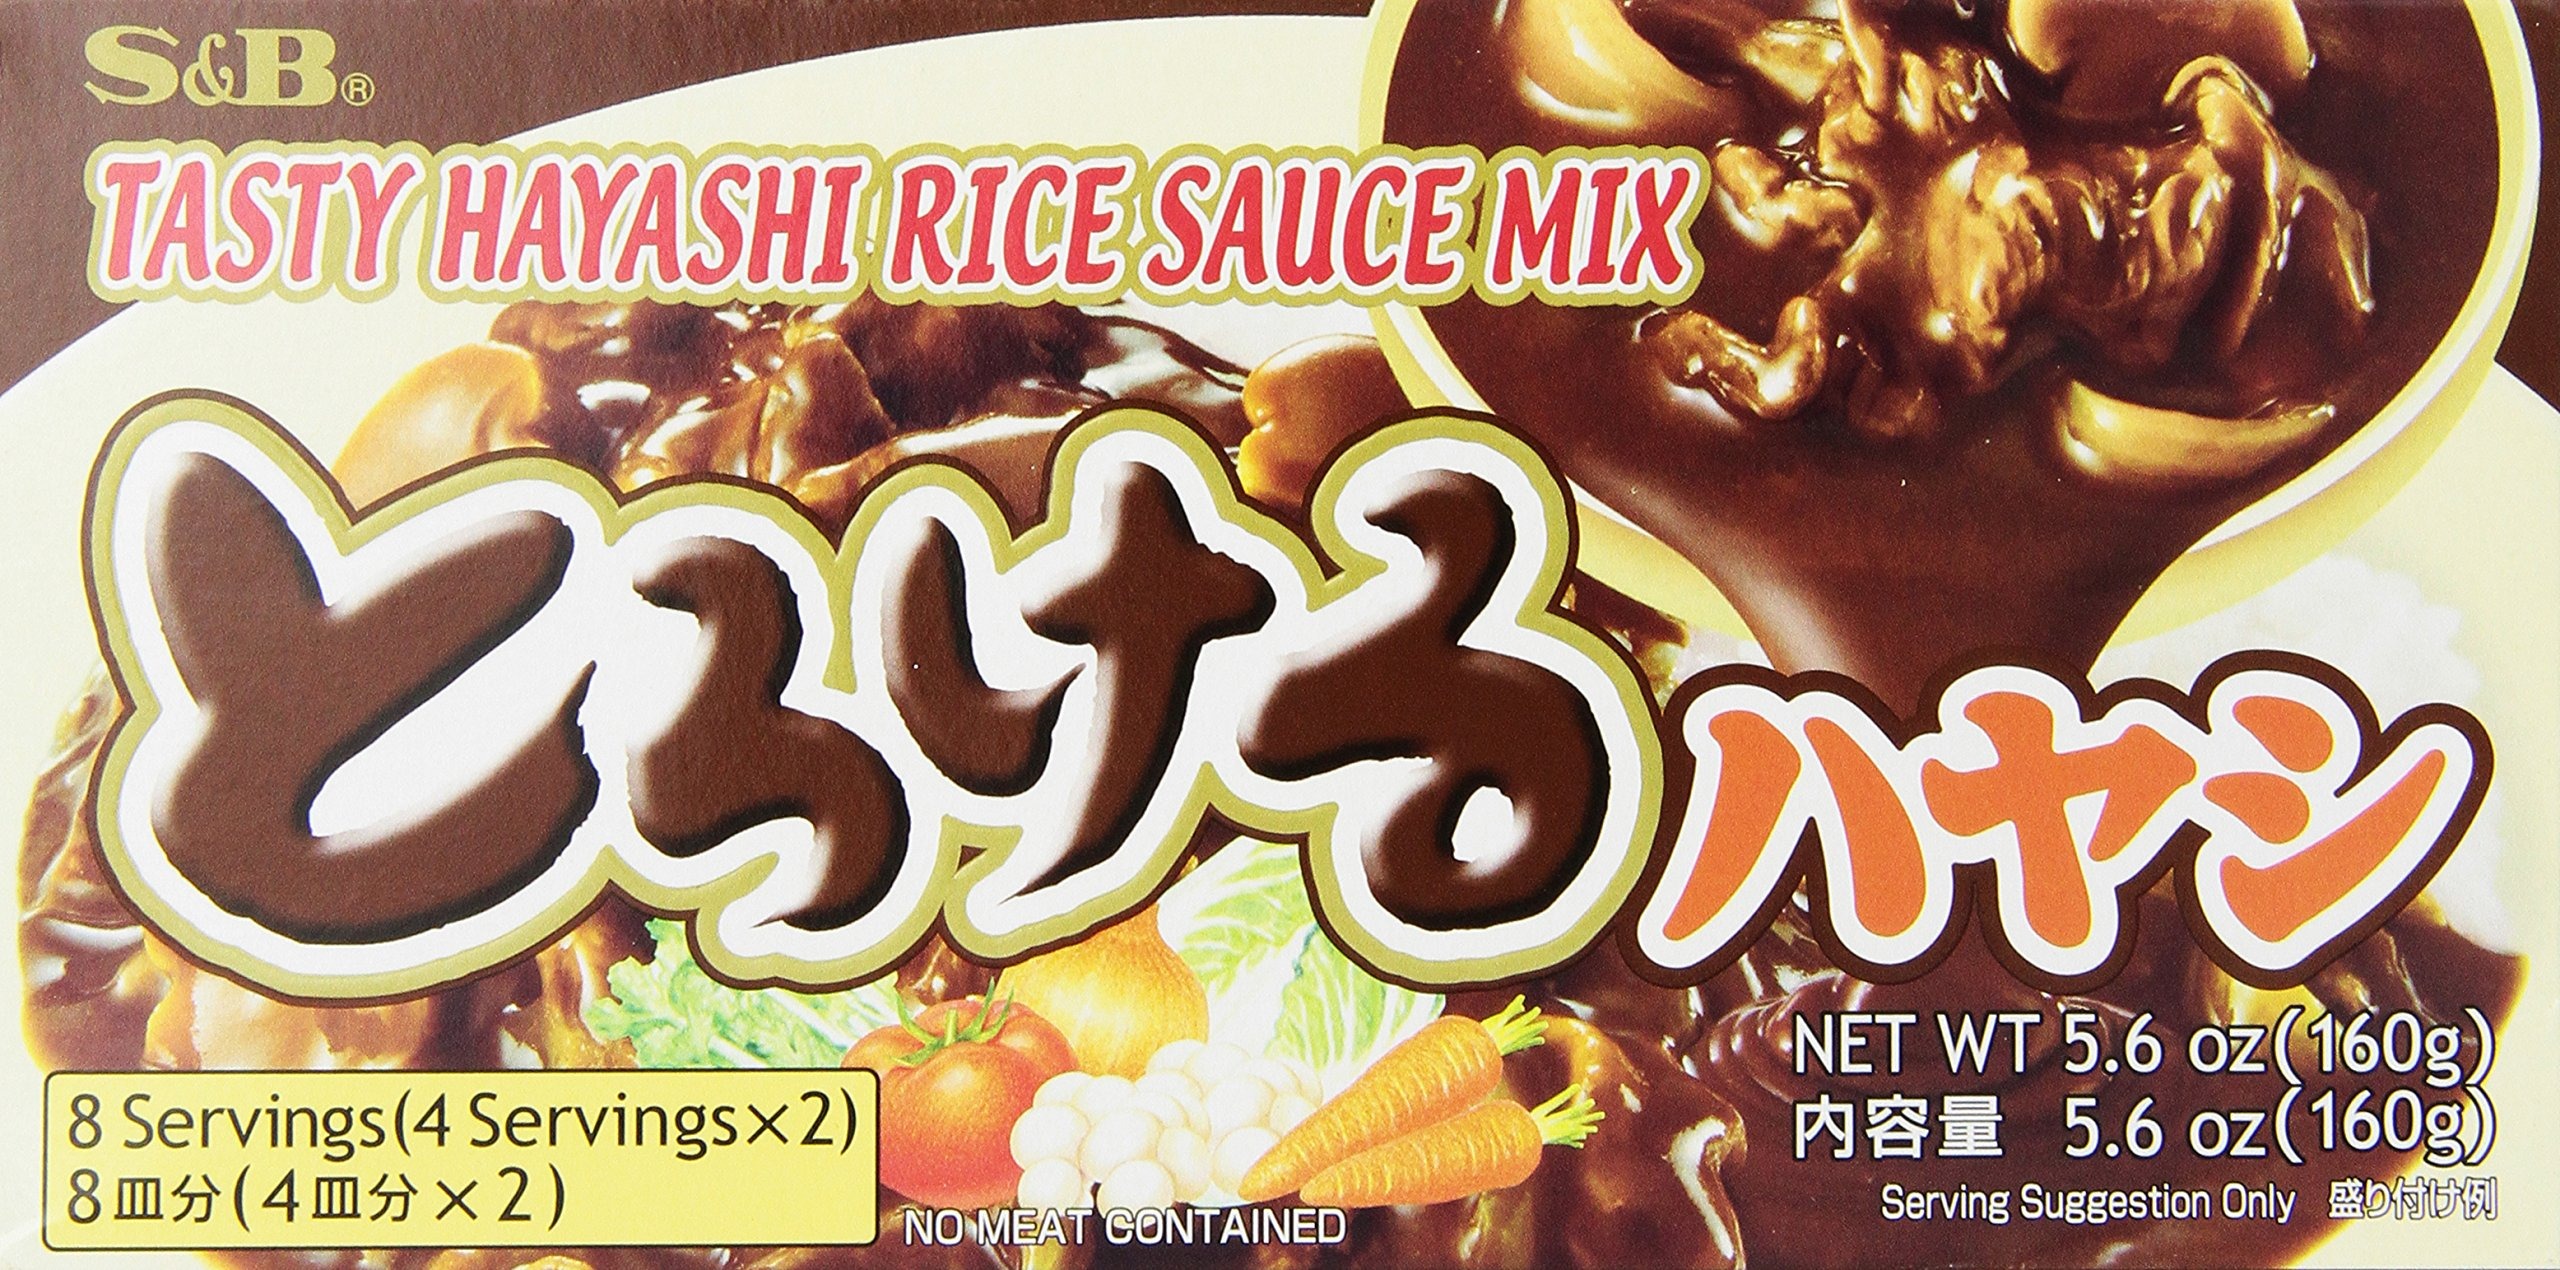
Item Name: S&B Tasty Hayashi Rice Sauce Mix, 5.6 Ounce
Bullet Point: S&B Tasty Hayashi Rice Sauce Mix, 5.6 Ounce
Value: 5.6
Unit: Ounce

Price: 10